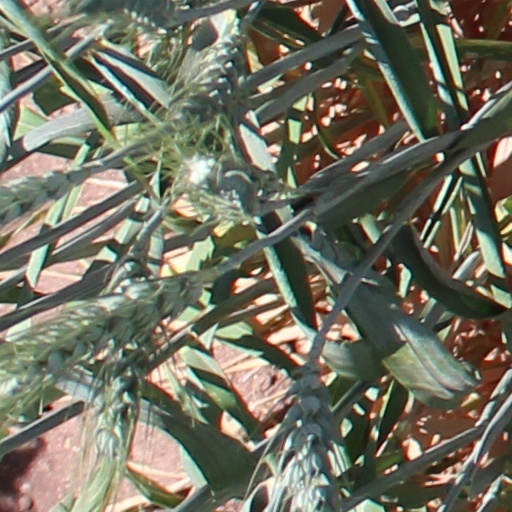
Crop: wheat